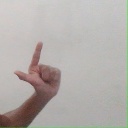
अक्षर: ल